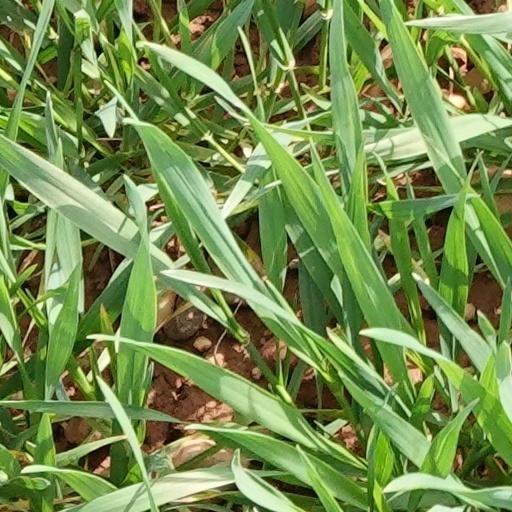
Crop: wheat